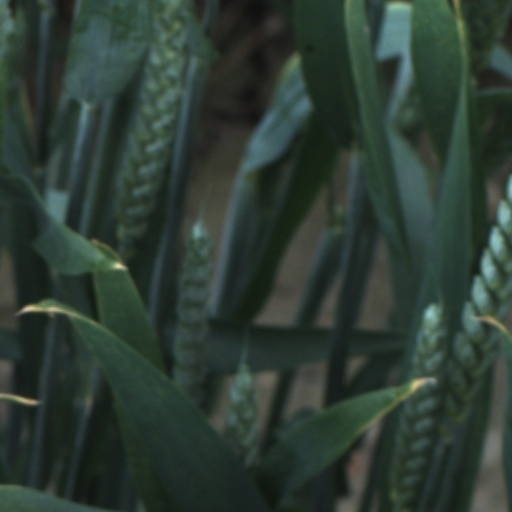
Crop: wheat